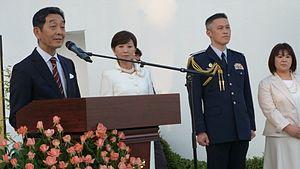
l’Ambassadeur du Japon en Algérie Masaya FUJIWARA a prononcé un discours dans lequel il félicite au début la célébration du 61ème Anniversaire de la fête des Forces d’ Auto-Défense du Japon et qui se tient le 1er juillet de chaque année. Cette réception est organisée pour la première fois, suite à l’installation, en janvier dernier, de l’Attaché de Défense auprès de l’Ambassade du Japon, M.le Lt-col Kengo KOBAYASHI.